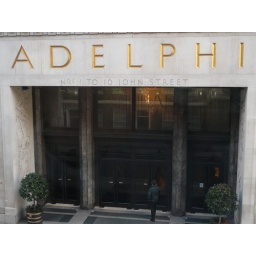
Don't carve the street name on your building in stone in case the street gets renamed